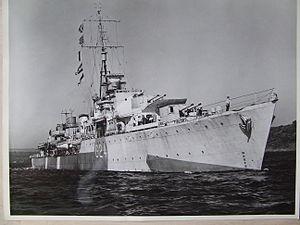
Le NCSM Huron est un destroyer de la classe Tribal construit pour la marine royale canadienne pendant la Seconde Guerre mondiale. Il est le premier navire navire nommé d'après le peuple huron, originaire du Canada.